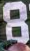
Number: 8